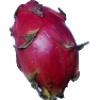
Label: red_pitahaya